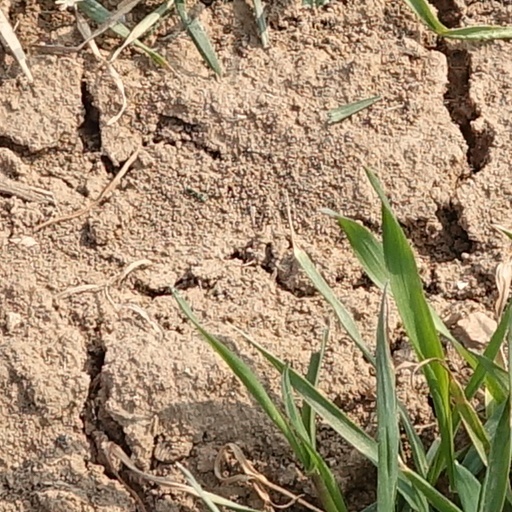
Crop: wheat